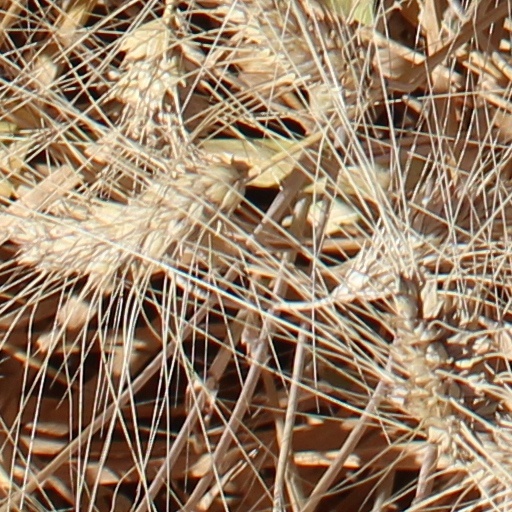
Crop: wheat